Puntambekar

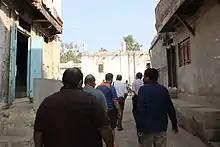
An old street in the village of Puntamba

It is an ancient town situated on the banks of the Godavari river in Rahata taluka, Ahmednagar district in the Indian state of Maharashtra. It is believed that the village was named by merging two town places 'Punyastambha' and 'Tambilindanapur'. The village history began in the early 1st millennium Shalivahana era.